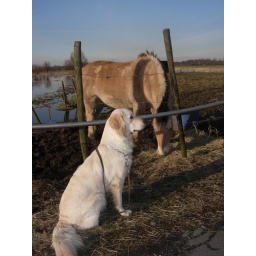
Alix is a female golden retriever and a service dog in training. Picture taken by her foster family. Alix is a female golden retriever and a service dog in training. Picture taken by her foster family.